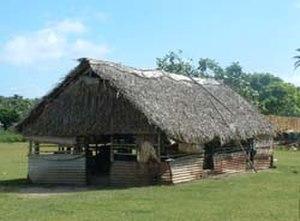
Une maison traditionnelle à Niuafoʻou, 2003
Niuafoʻou, aussi appelée Tin Can Mail Island et anciennement Good Hope Island, est une île volcanique au nord des Tonga dans l'océan Pacifique. Elle est formée de plusieurs lacs volcaniques au milieu du cratère principal, dont le cône s'est effondré à la suite d'une éruption. Ses côtes formées de falaises et l'absence de lagon en rendent l'accès très difficile pour les bateaux. Le volcan est toujours en activité et les éruptions successives ont laissé des coulées de lave sur toute la partie sud-ouest. L'île est également vulnérable aux cyclones.